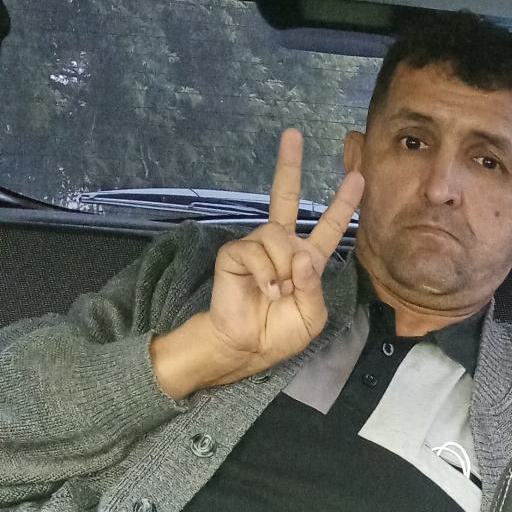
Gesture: peace